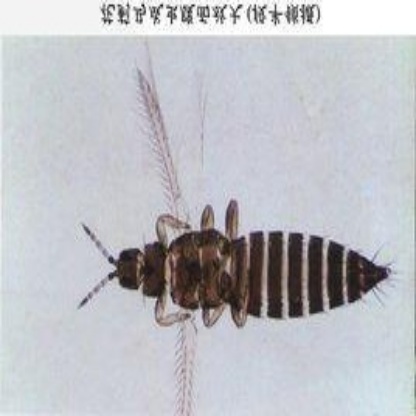
Nhãn: Bọ trĩ ( Thrips )